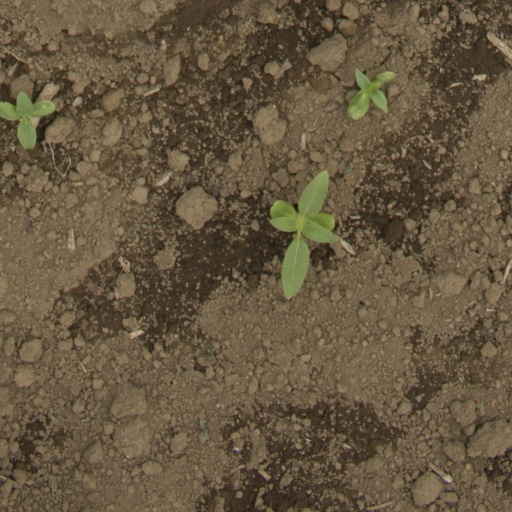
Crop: Jerusalem artichoke